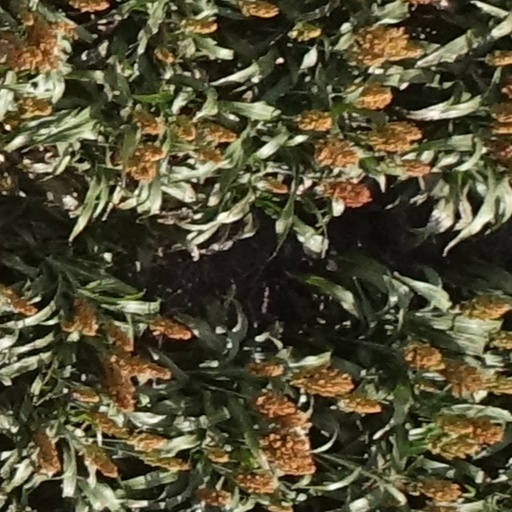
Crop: sorghum